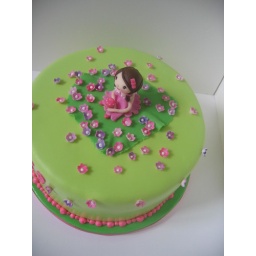
flower patch girl with cupcake in hand